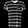
Label: T - shirt / top